Spiritual jazz

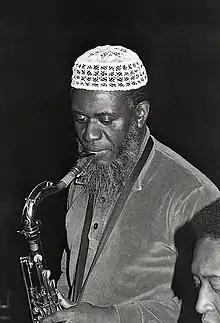
Pharoah Sanders in 1981.

Critics usually associate spiritual jazz with the 1960s but the beginnings of the genre can be traced to the sacred jazz and similar works of the 1940s and 1950s such as "Black, Brown and Beige" by Duke Ellington, "Zodiac Suite" by Mary Lou Williams, and "Jazz at the Vespers" by George Lewis.